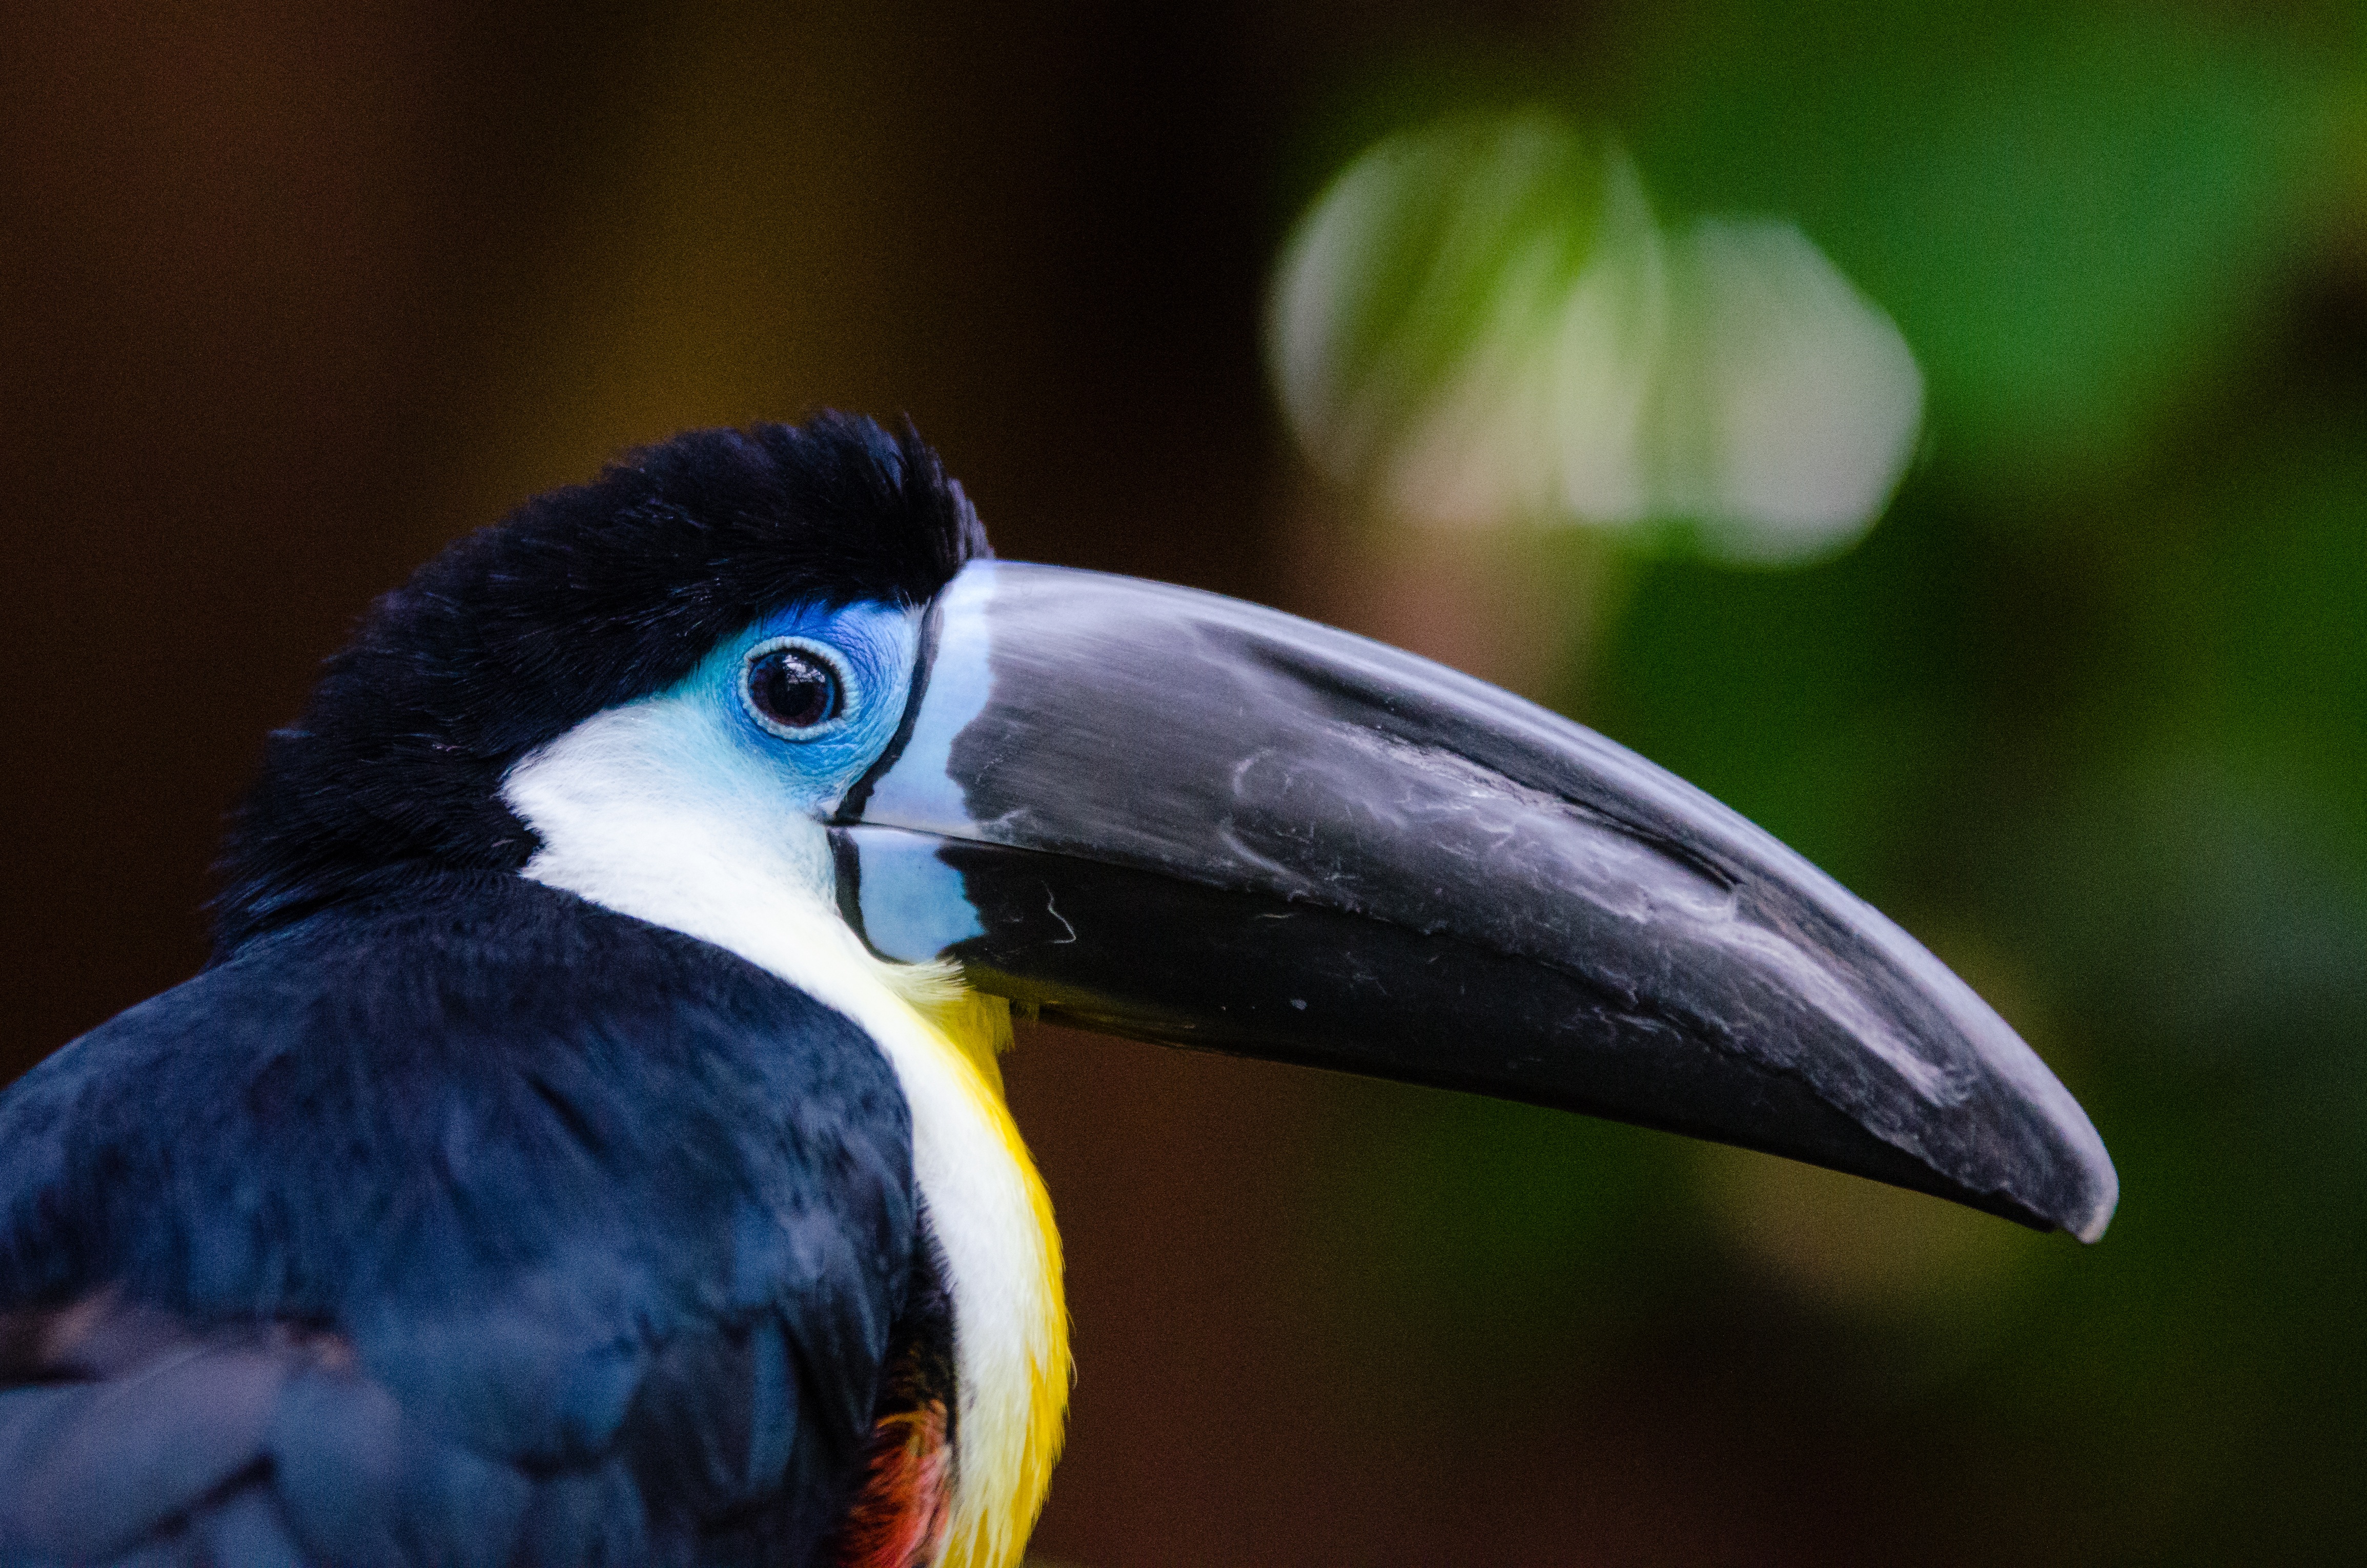
nature, bird, wing, bokeh, feet, animal, wildlife, zoo, red, beak, tropical, colourful, square, america, blue, colorful, yellow, feather, fauna, close up, south, colors, aves, feathers, eye, animals, rot, vertebrate, colours, germany, deutschland, deutsch, tier, bill, german, tiere, grn, blau, vogel, hornbill, tierpark, schnabel, fse, iucn, quadrat, tropisch, federn, feder, bunt, sdamerika, toucan, tukan, dottertukan, ramphastos, vitellinus, gulbrstad, bluokula, tukano, gulbrystet, groefsnaveltoekan, toekan, vulnerable, macro photography, coraciiformes, perching bird